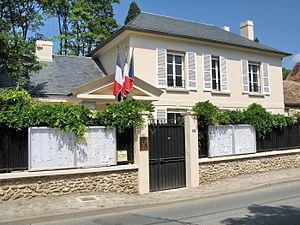
Mairie du Val-Saint-Germain (Essonne)
Le Val-Saint-Germain est une commune française située à trente-neuf kilomètres au sud-ouest de Paris dans le département de l'Essonne en région Île-de-France.